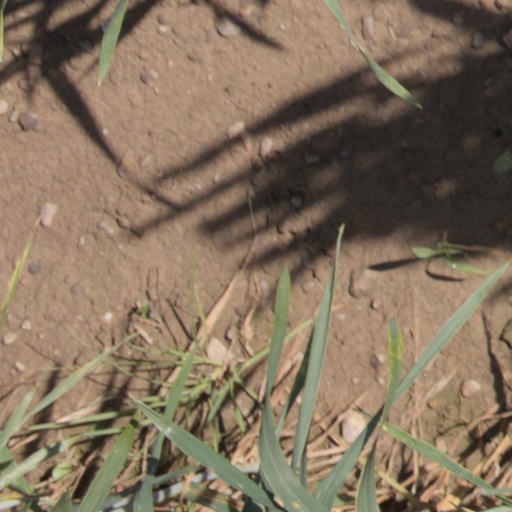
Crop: wheat